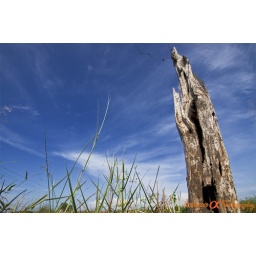
A blue sky at one of the estate near to my workplace at Gopeng